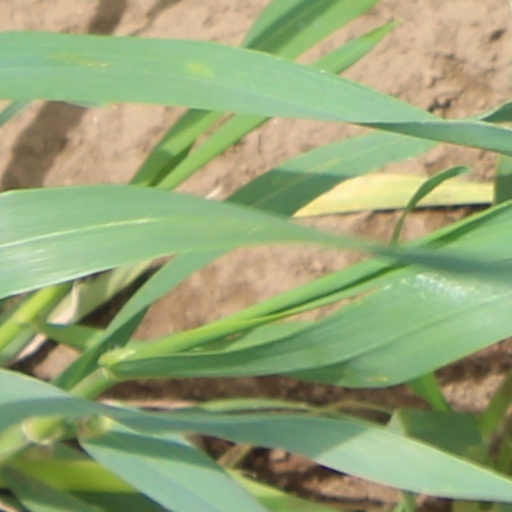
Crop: wheat